John Adams (glassmaker)

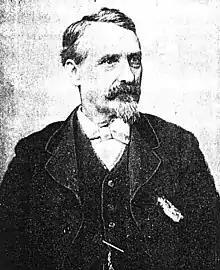
John Adams

John Adams (1823-1887) was a pioneer American glass manufacturer, and the founder of Adams Glass. He was born in Westmoreland County, Pennsylvania in 1823. He began working in glass manufacture at the age of 14.